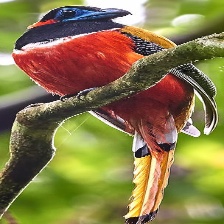
Species: RED NAPED TROGON
Scientific name: HARPACTES KASUMBA